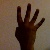
The image shows a hand gesture representing the number 4 in Indian Sign Language.